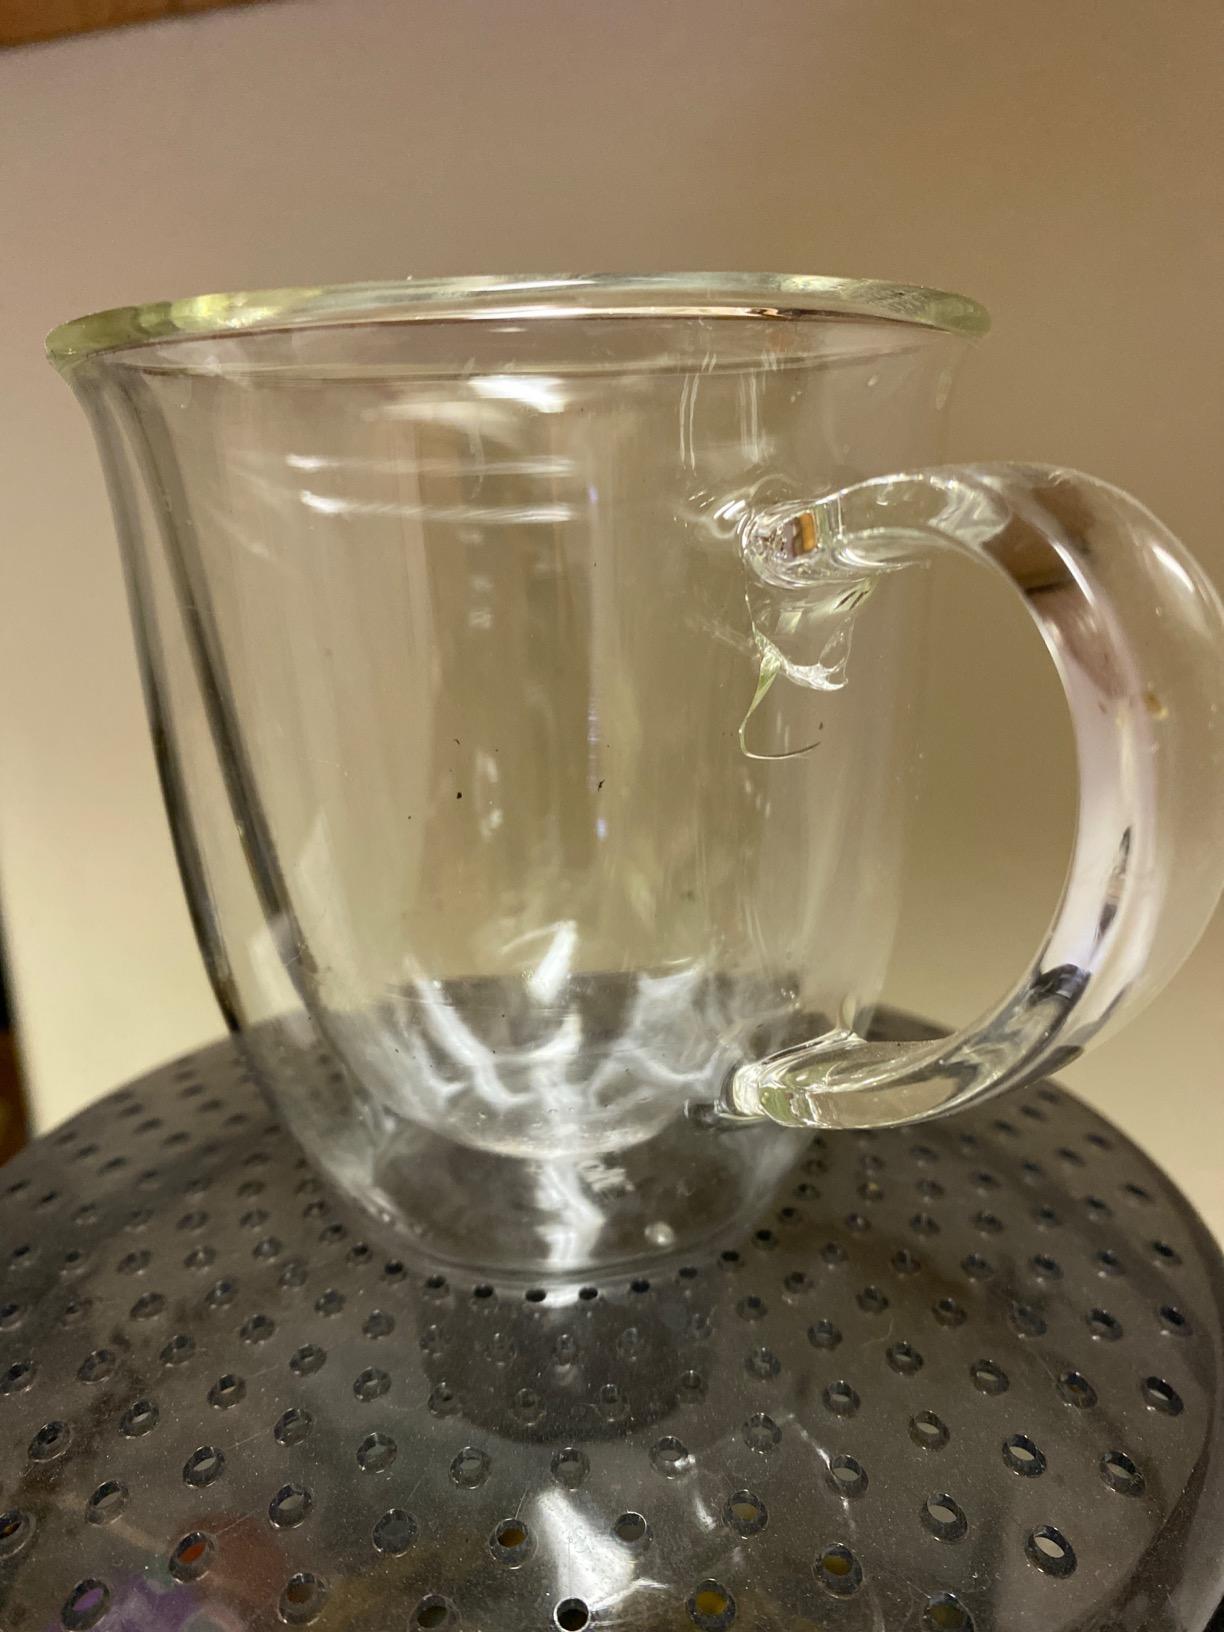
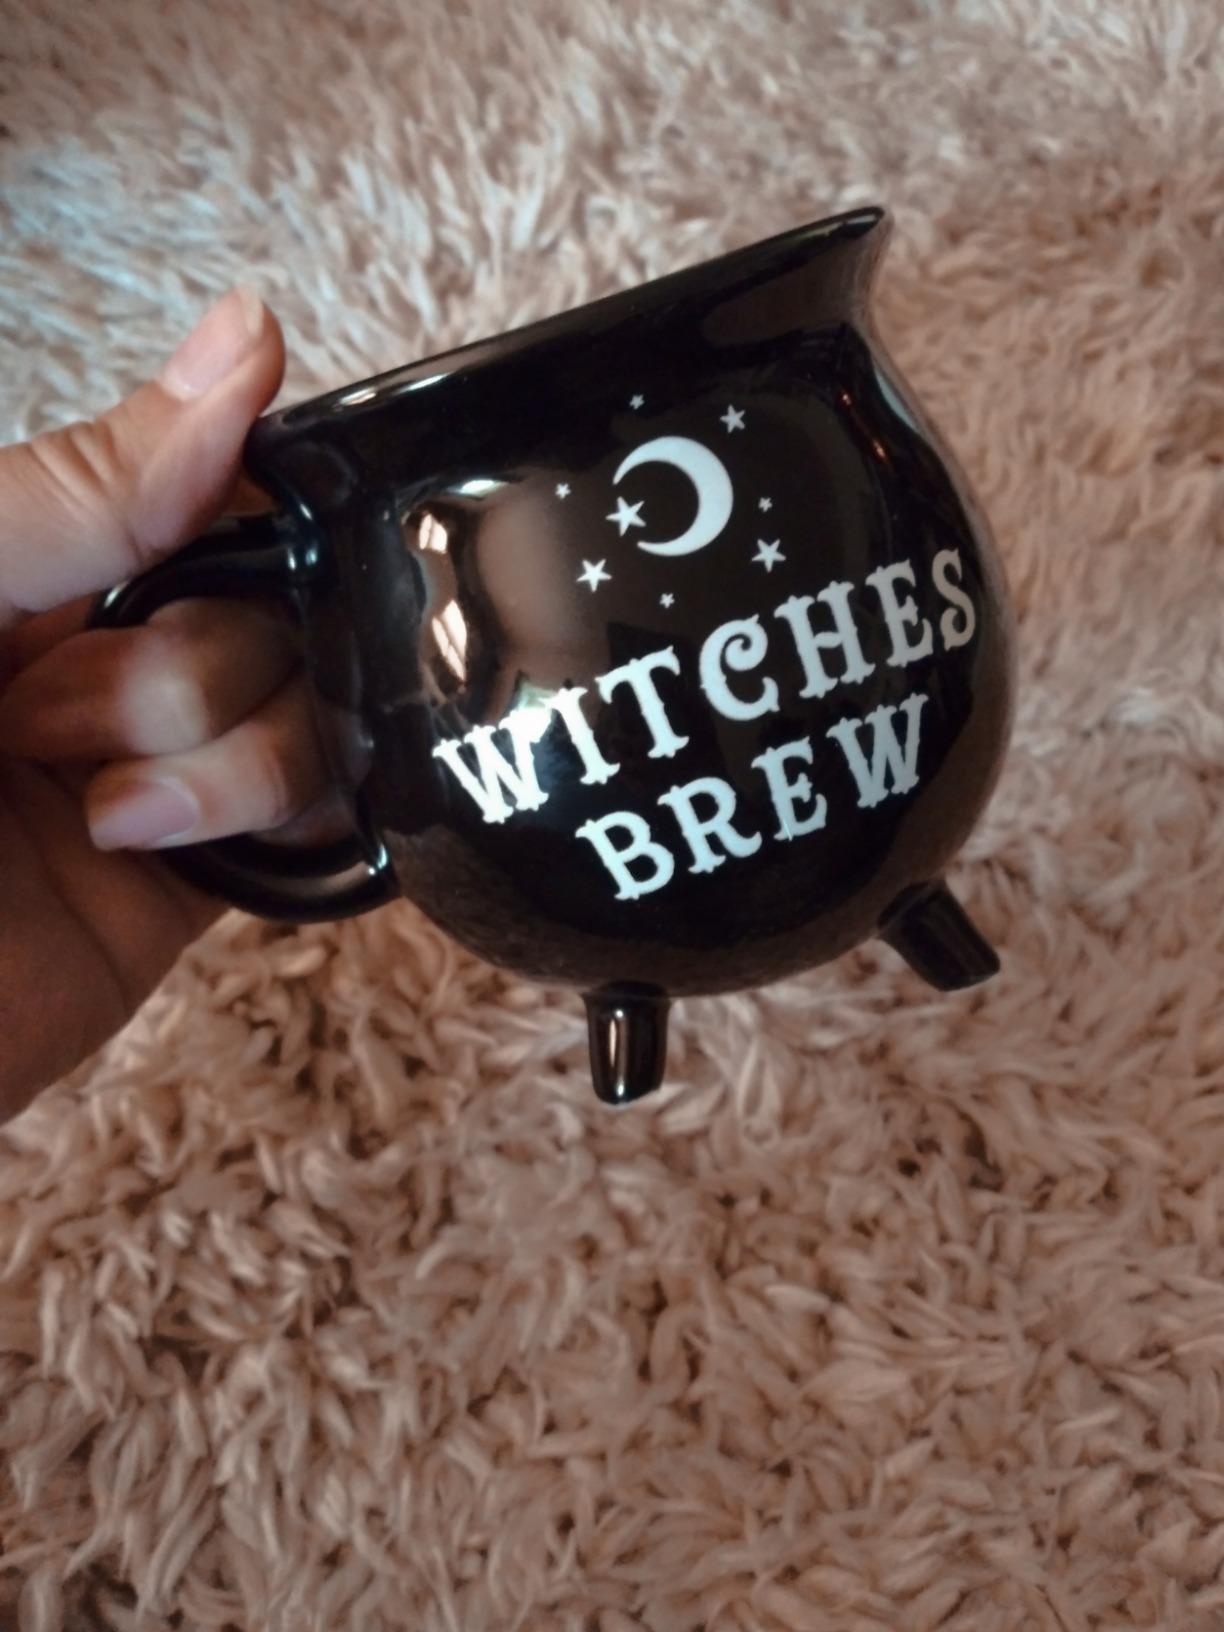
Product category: items_mug
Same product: no